Zlatko Dalić

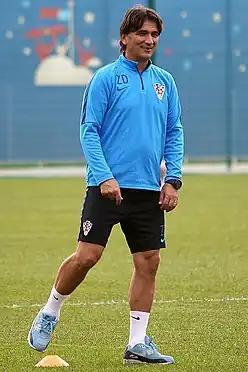
Zlatko Dalić during a Croatia training session; ahead of the 2018 FIFA World Cup

Croatia drew a challenging group, with the likes of Nigeria, Argentina and Iceland. On 16 June, Croatia won their opening match of the 2018 World Cup, beating Nigeria by a scoreline of 2–0. However, during the game, forward Nikola Kalinić had refused to come on as a late substitute, citing a back injury as his excuse, although he had used this excuse earlier during a friendly match against Brazil, as well as the previous training session. This prompted Dalić to send him home on just the fifth day of the tournament. Dalić stated that he needed "prepared players, while Kalinić did not show up at three occasions". Dalić received praise for his treatment of Kalinić, with some stating that he had cemented his position as a head coach with the decision. On 21 June, Croatia overwhelmed football heavyweights Argentina, winning by a scoreline of 3–0, with Ante Rebić, Luka Modrić and Ivan Rakitić scoring the goals. The victory led Croatia to a spot in the knockout stage for the first time since the 1998 FIFA World Cup, in which they finished third place. On 26 June, Croatia topped their group with maximum points following a 2–1 win over Iceland, and drew Denmark in the round of sixteen, advancing after a penalty shootout. Croatia again won through a penalty shootout against hosts Russia in the quarter-finals, setting up a semi-final tie against England. On 11 July, Croatia beat England 2–1, advancing to the final, where they lost 4–2 to France on 15 July. For the achievement, he received the Franjo Bučar State Award for Sport Yearly Award.